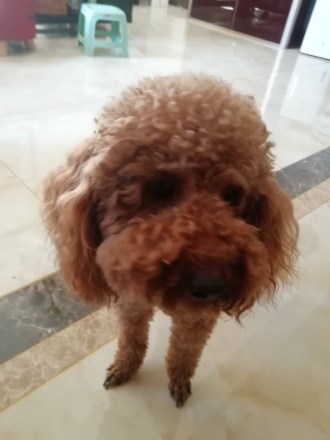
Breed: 7449-n000128-teddy